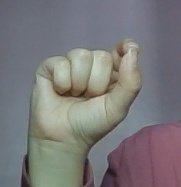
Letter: fa